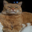
Label: cat